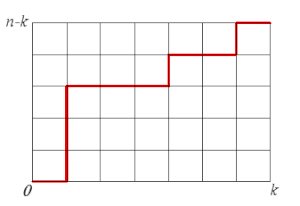
Chemin dans un quadrillage
En mathématiques, les coefficients binomiaux de Gauss ou coefficients q-binomiaux ou encore q-polynômes de Gauss sont des q -analogues des coefficients binomiaux, introduits par C. F. Gauss en 1808.